Czech Hiking Markers System

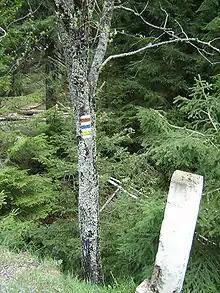
Several trails marked together before they split in different directions

The trail usually starts with arrow signs with names of destinations and number of kilometres marked. Each trail is then colour marked by simple markers and arrows painted between white lines (for better visibility) on fixed objects along the trail (trees, rocks, utility posts or walls) in a colour given to a specific trail. The paint is chosen so that it does not impact on the surrounding environment.